1º Batalhão de Forças Especiais

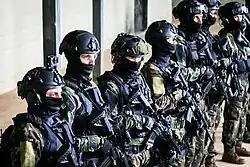
FE servicemen in 2018

The Battalion was initially formed in 1957 as a jungle rescue unit. However, in 1968 it was reorganized as a special forces unit. In 1983 the unit was expanded and placed under the parachute infantry brigade structure.